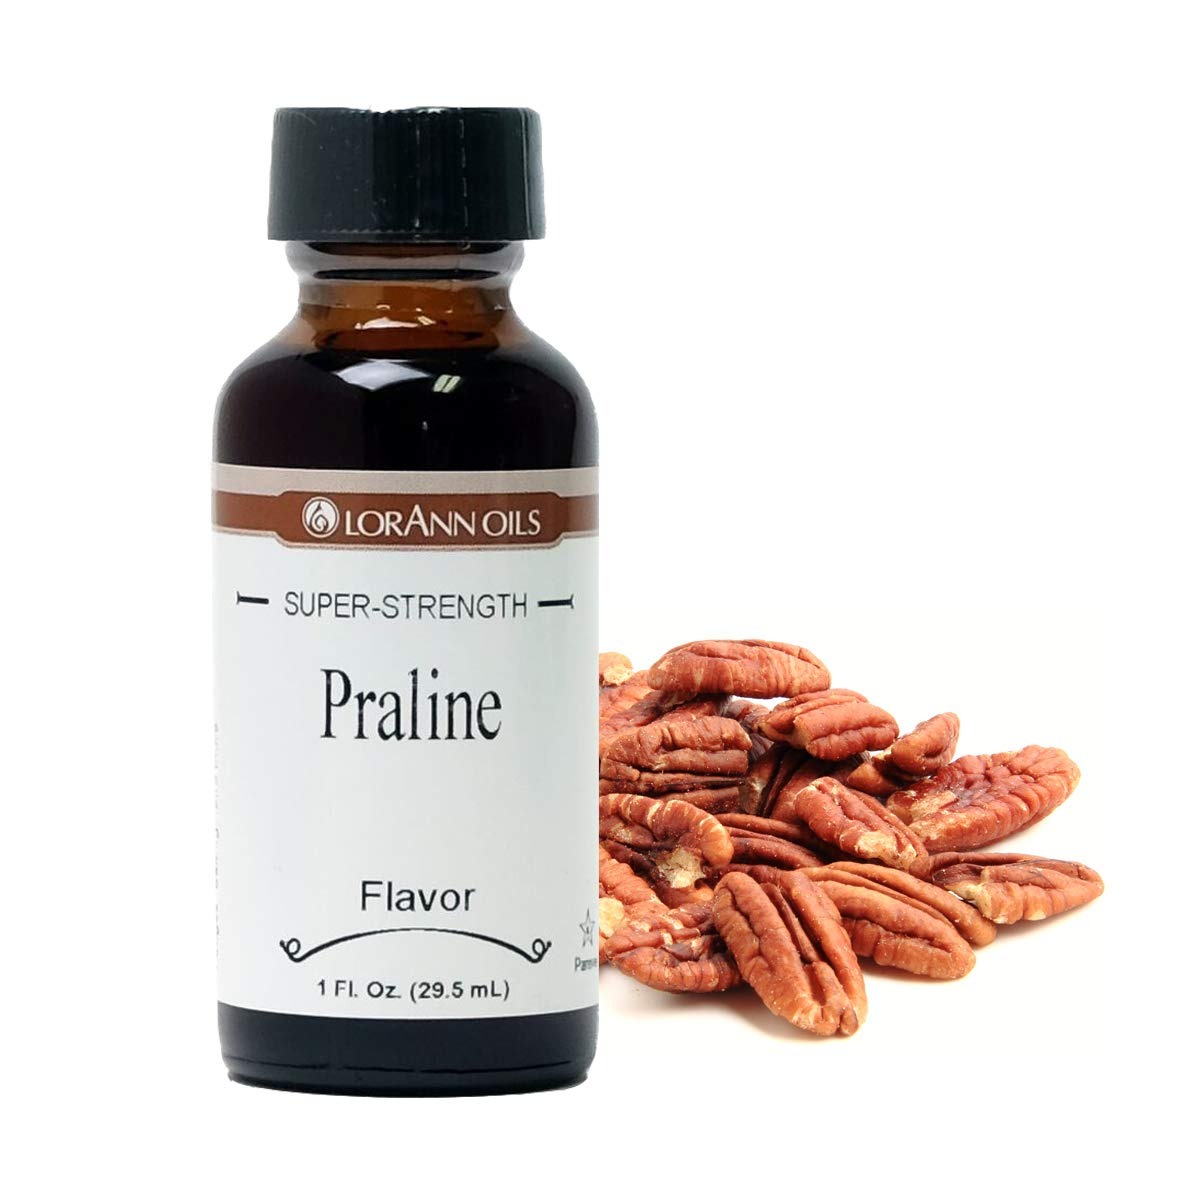
Item Name: LorAnn Coffee SS, Natural Flavor- 1 ounce bottle - 4 Pack
Bullet Point 1: Adding coffee flavoring to your desserts and beverages will add rich dimension to your recipes, with barely a hint of the caffeine. SSAppropriate for use in chocolates and coatings. If you experience some thickening, add liquified coconut oil, or cocoa butter to thin/smooth (typical use is ¼ to ½ teaspoon per pound).
Bullet Point 2: Adding coffee flavoring to your desserts and beverages will add rich dimension to your recipes, with barely a hint of the caffeine. SSAppropriate for use in chocolates and coatings. If you experience some thickening, add liquified coconut oil, or cocoa butter to thin/smooth (typical use is ¼ to ½ teaspoon per pound).
Bullet Point 3: A little goes a long way! LorAnn’s super strength flavors are three to four times the strength of typical baking extracts.
Bullet Point 4: When substituting super strength flavors for extracts, use ¼ to ½ teaspoon for 1 teaspoon of extract.
Bullet Point 5: Typical uses: hard candy, general candy making, cakes, cookies, frosting, ice cream and a wide variety of other baking and confectionery applications.
Bullet Point 6: Kosher - Gluten Free - Made in USA
Value: 4.0
Unit: Count

Price: 8.61